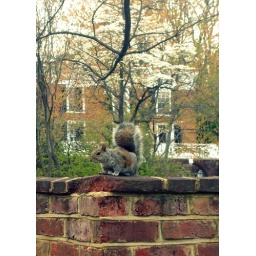
A furry little friend perched on a serpentine wall in the Pavilion Gardens.